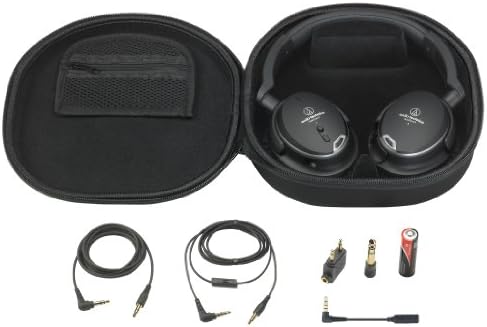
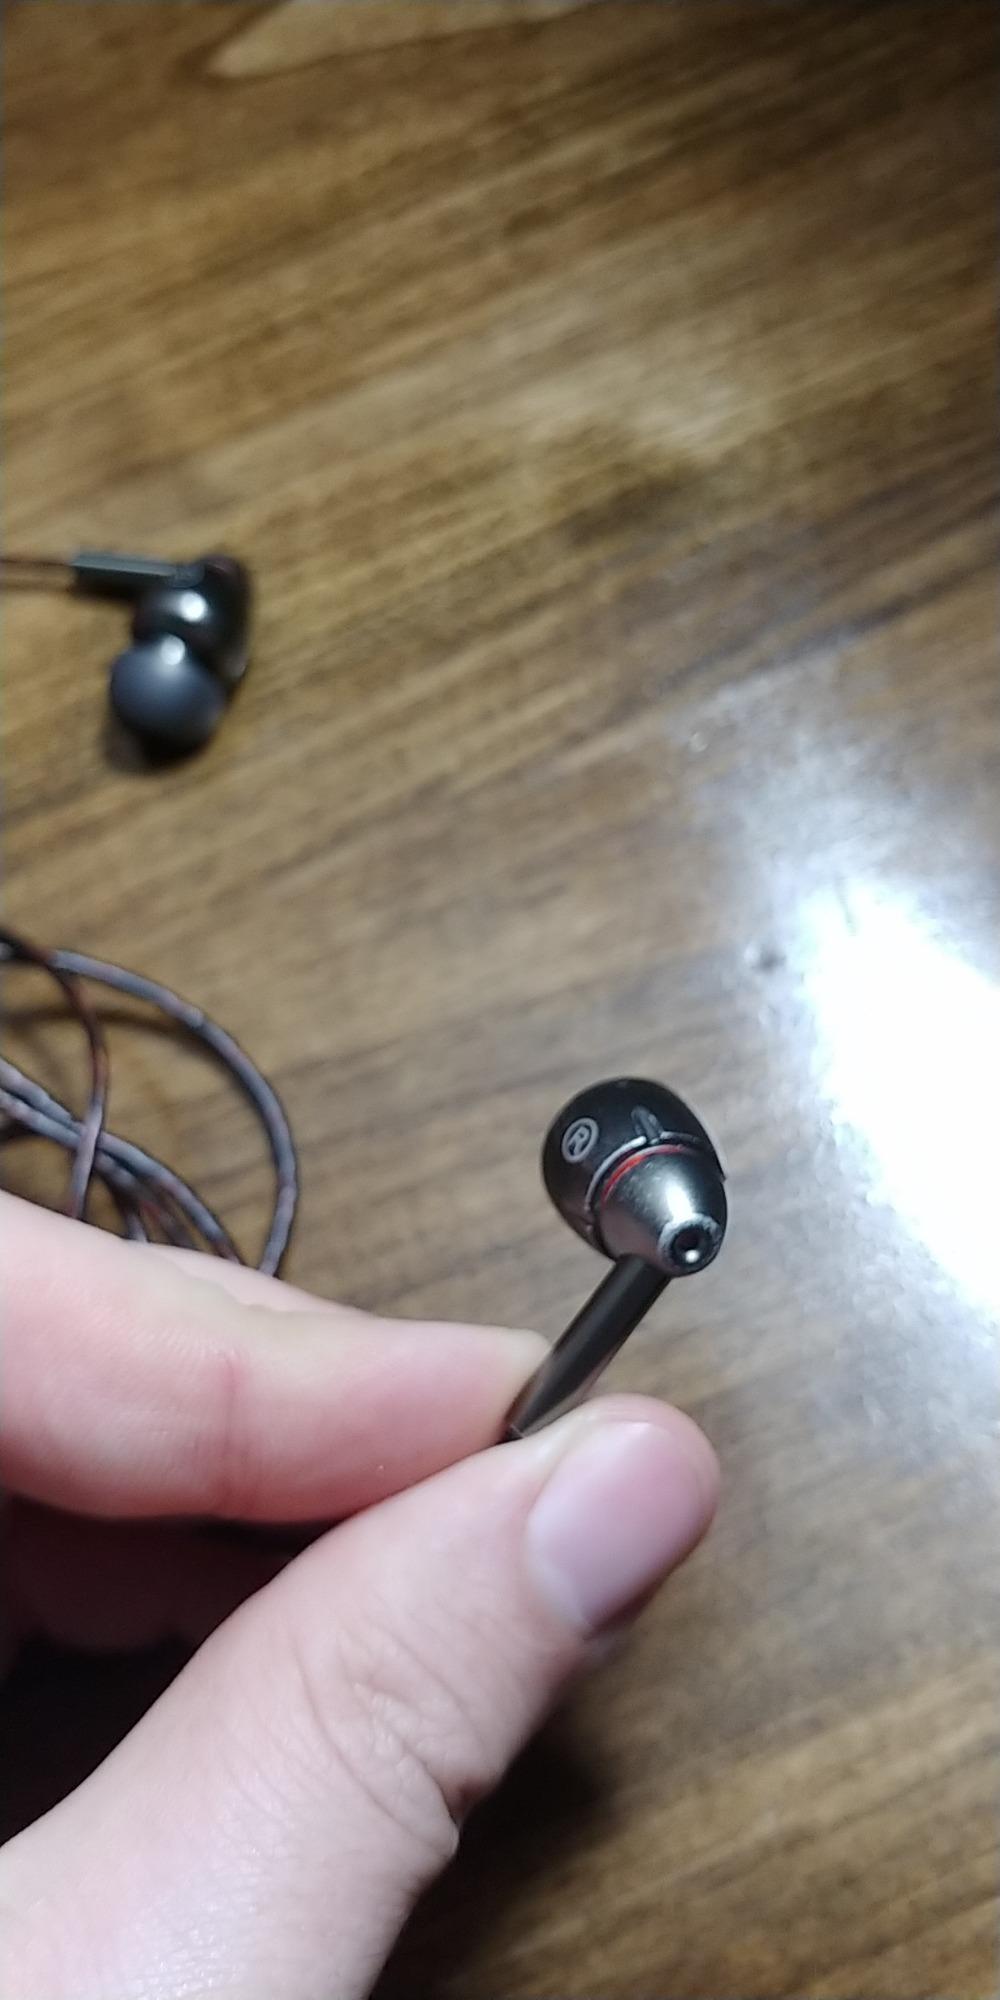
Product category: headphones
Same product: no